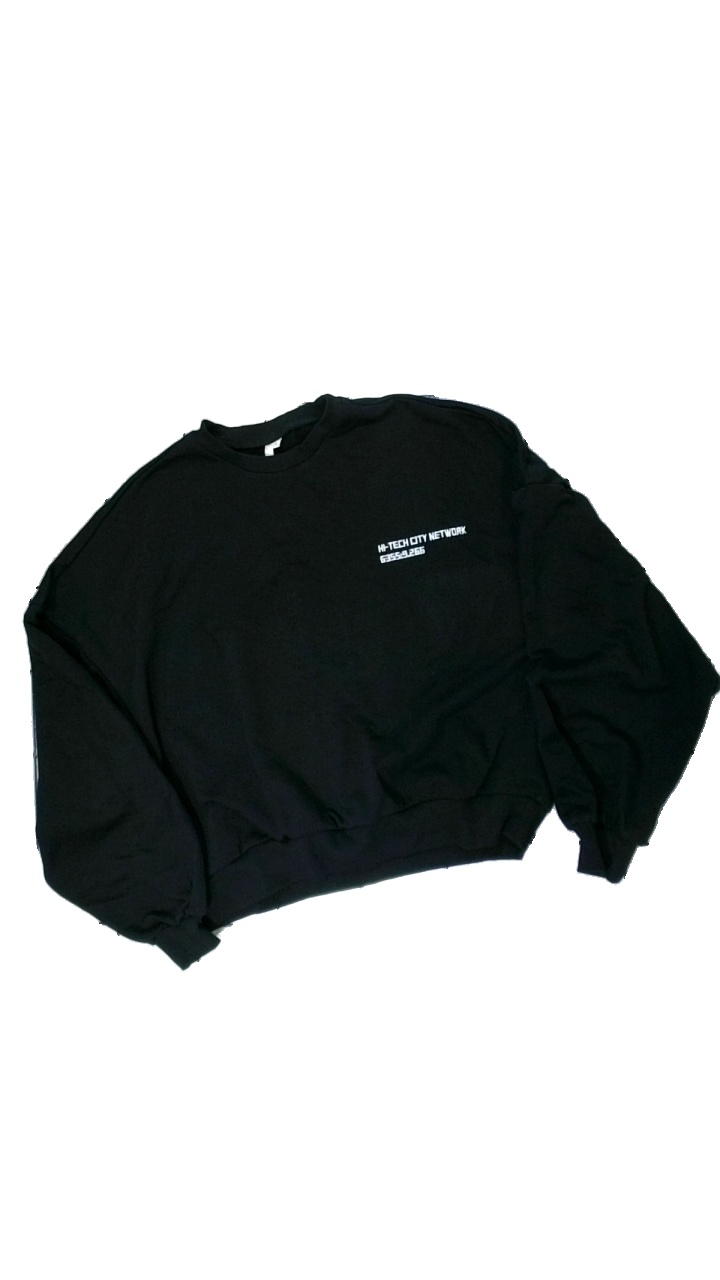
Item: Sweater (Ladies)
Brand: Nly Trend
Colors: Black
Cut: Regular, C-collar
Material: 84% cotton, 16% polytester
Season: All
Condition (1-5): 3
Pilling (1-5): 3
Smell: Minor
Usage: Reuse
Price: <50